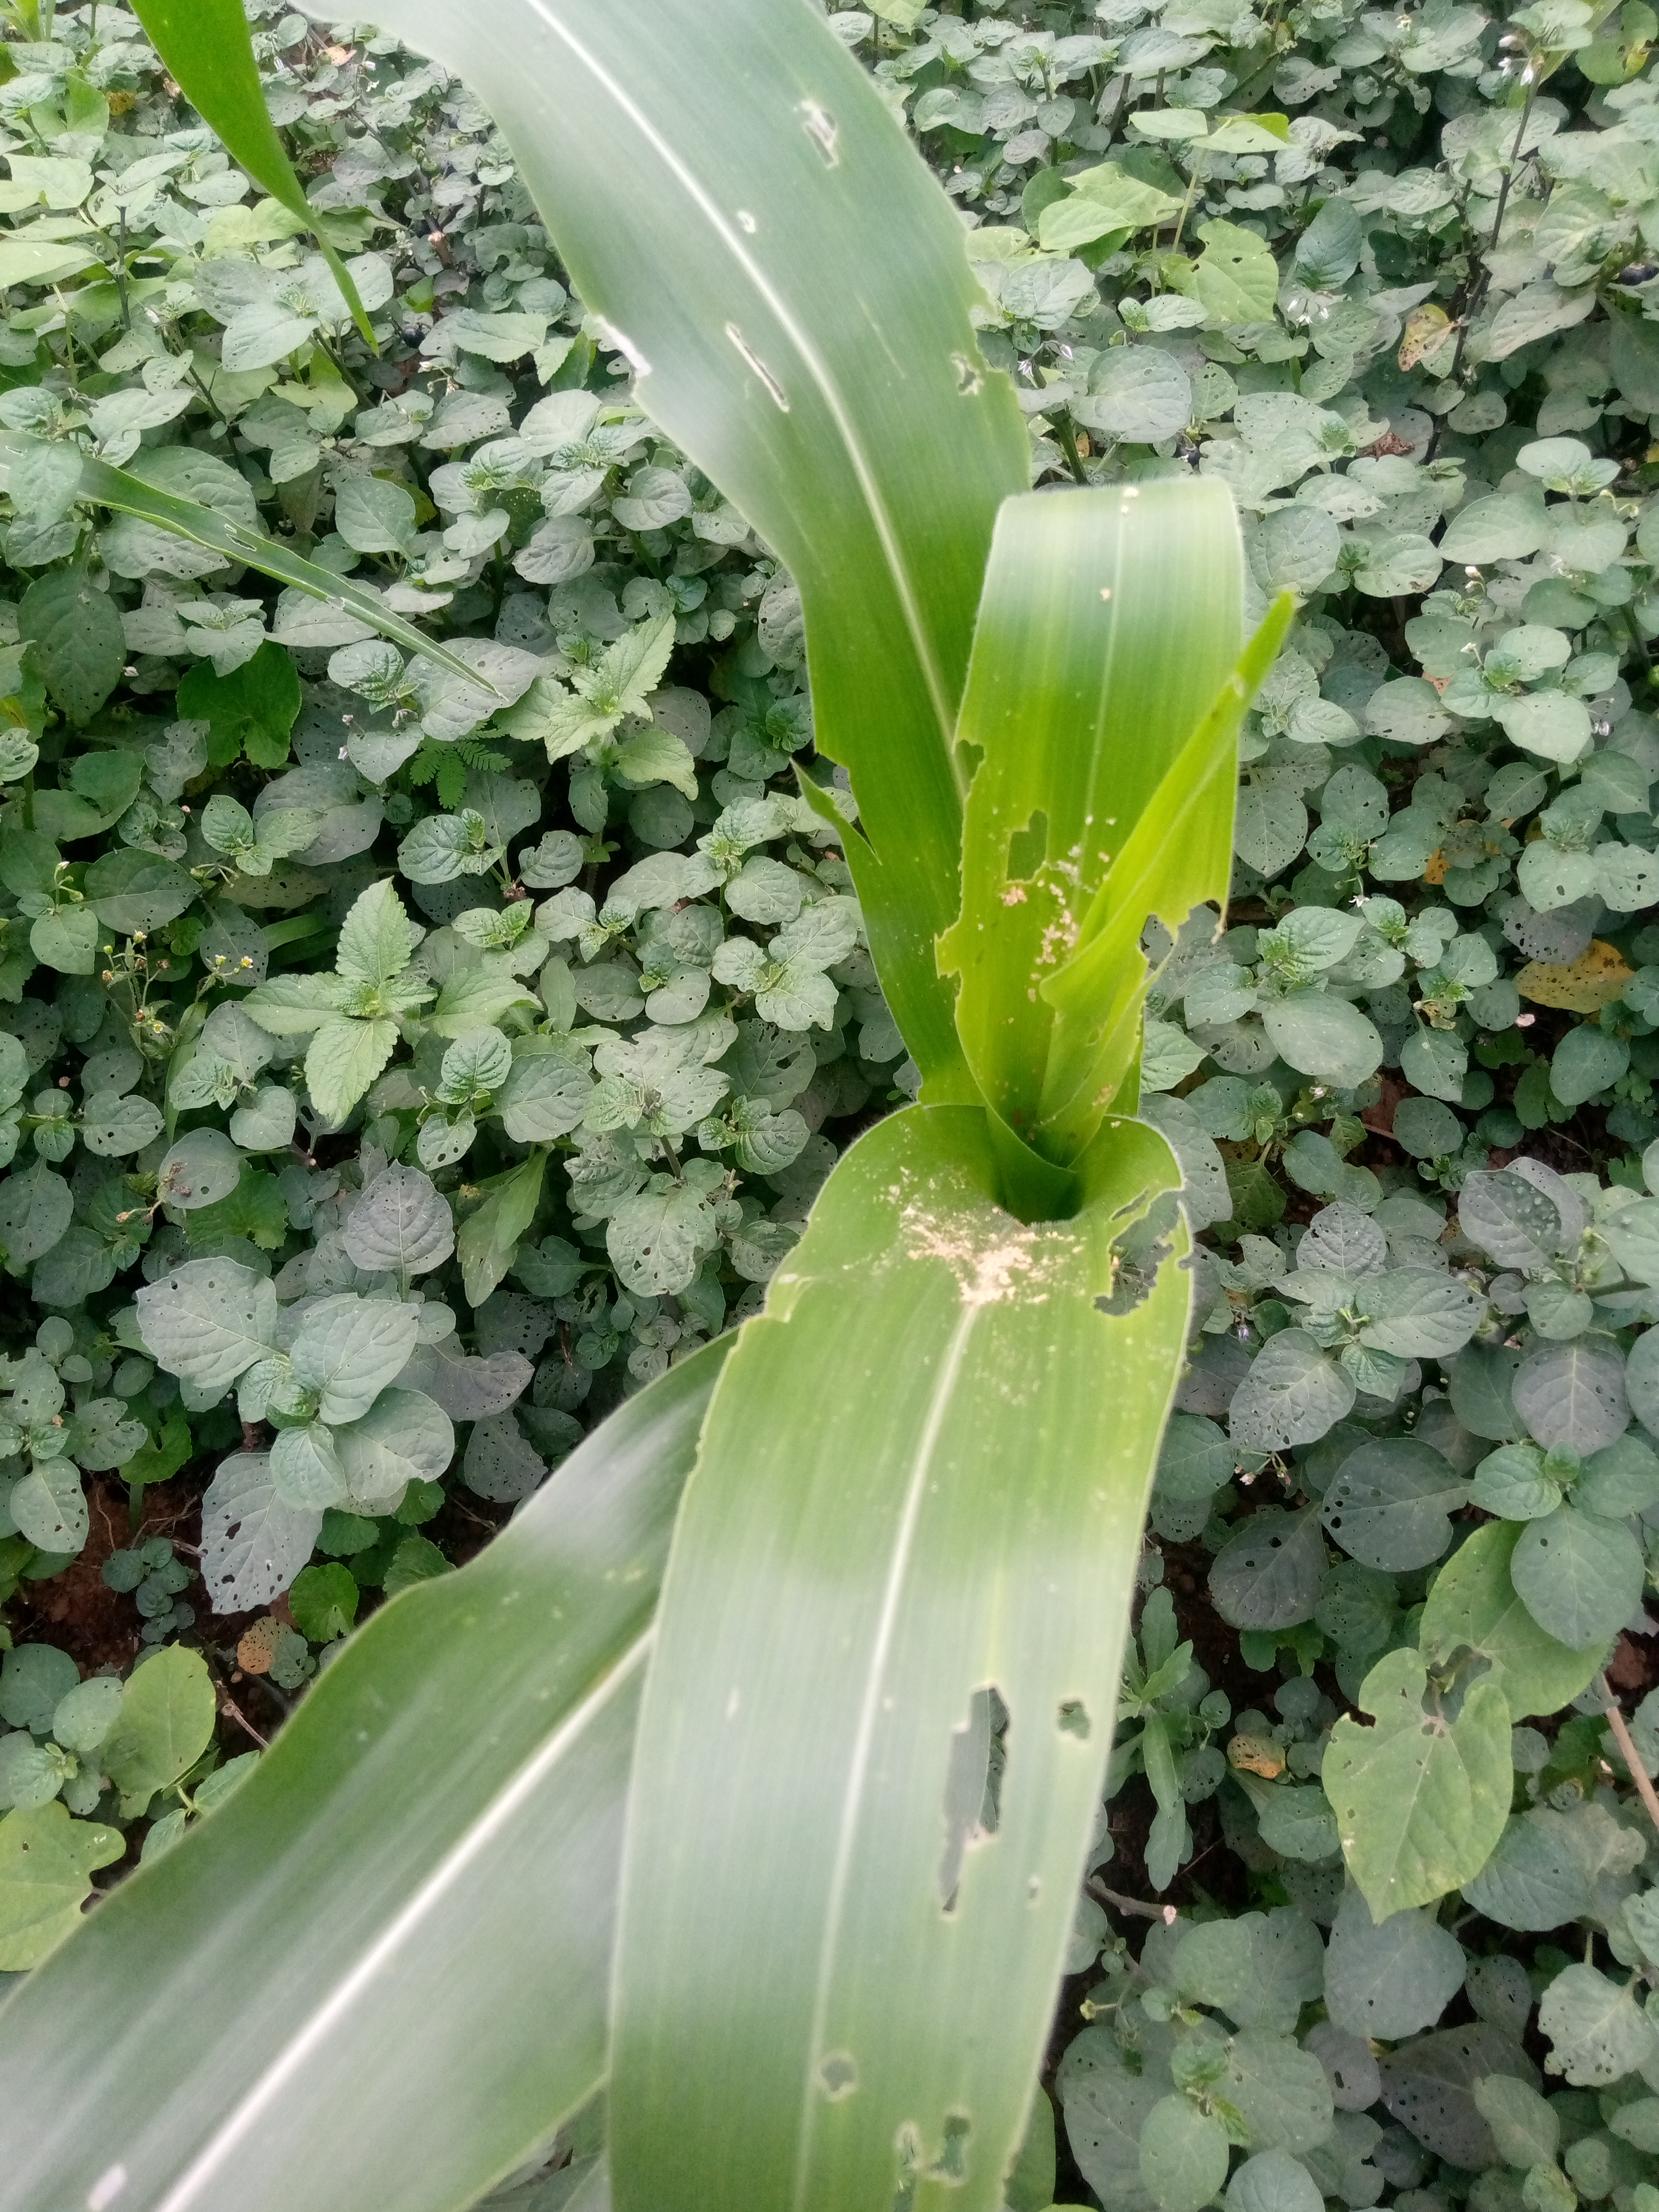
Label: spodoptera_frugiperda